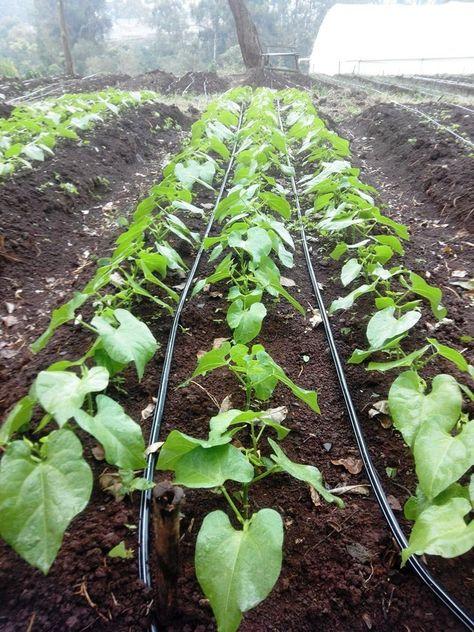
Mimea iliyokua na kustawi vizuri, iliyopea kwa rangi ya kijani kibichi, iliyooteshwa kwa kutumia njia ya mfumo ya kisasa na kitaalaamu cha umwagiliaji, njia ambayo  inamuwezesha mkulima kuendesha shughuli zake bila kutegemea mvua.